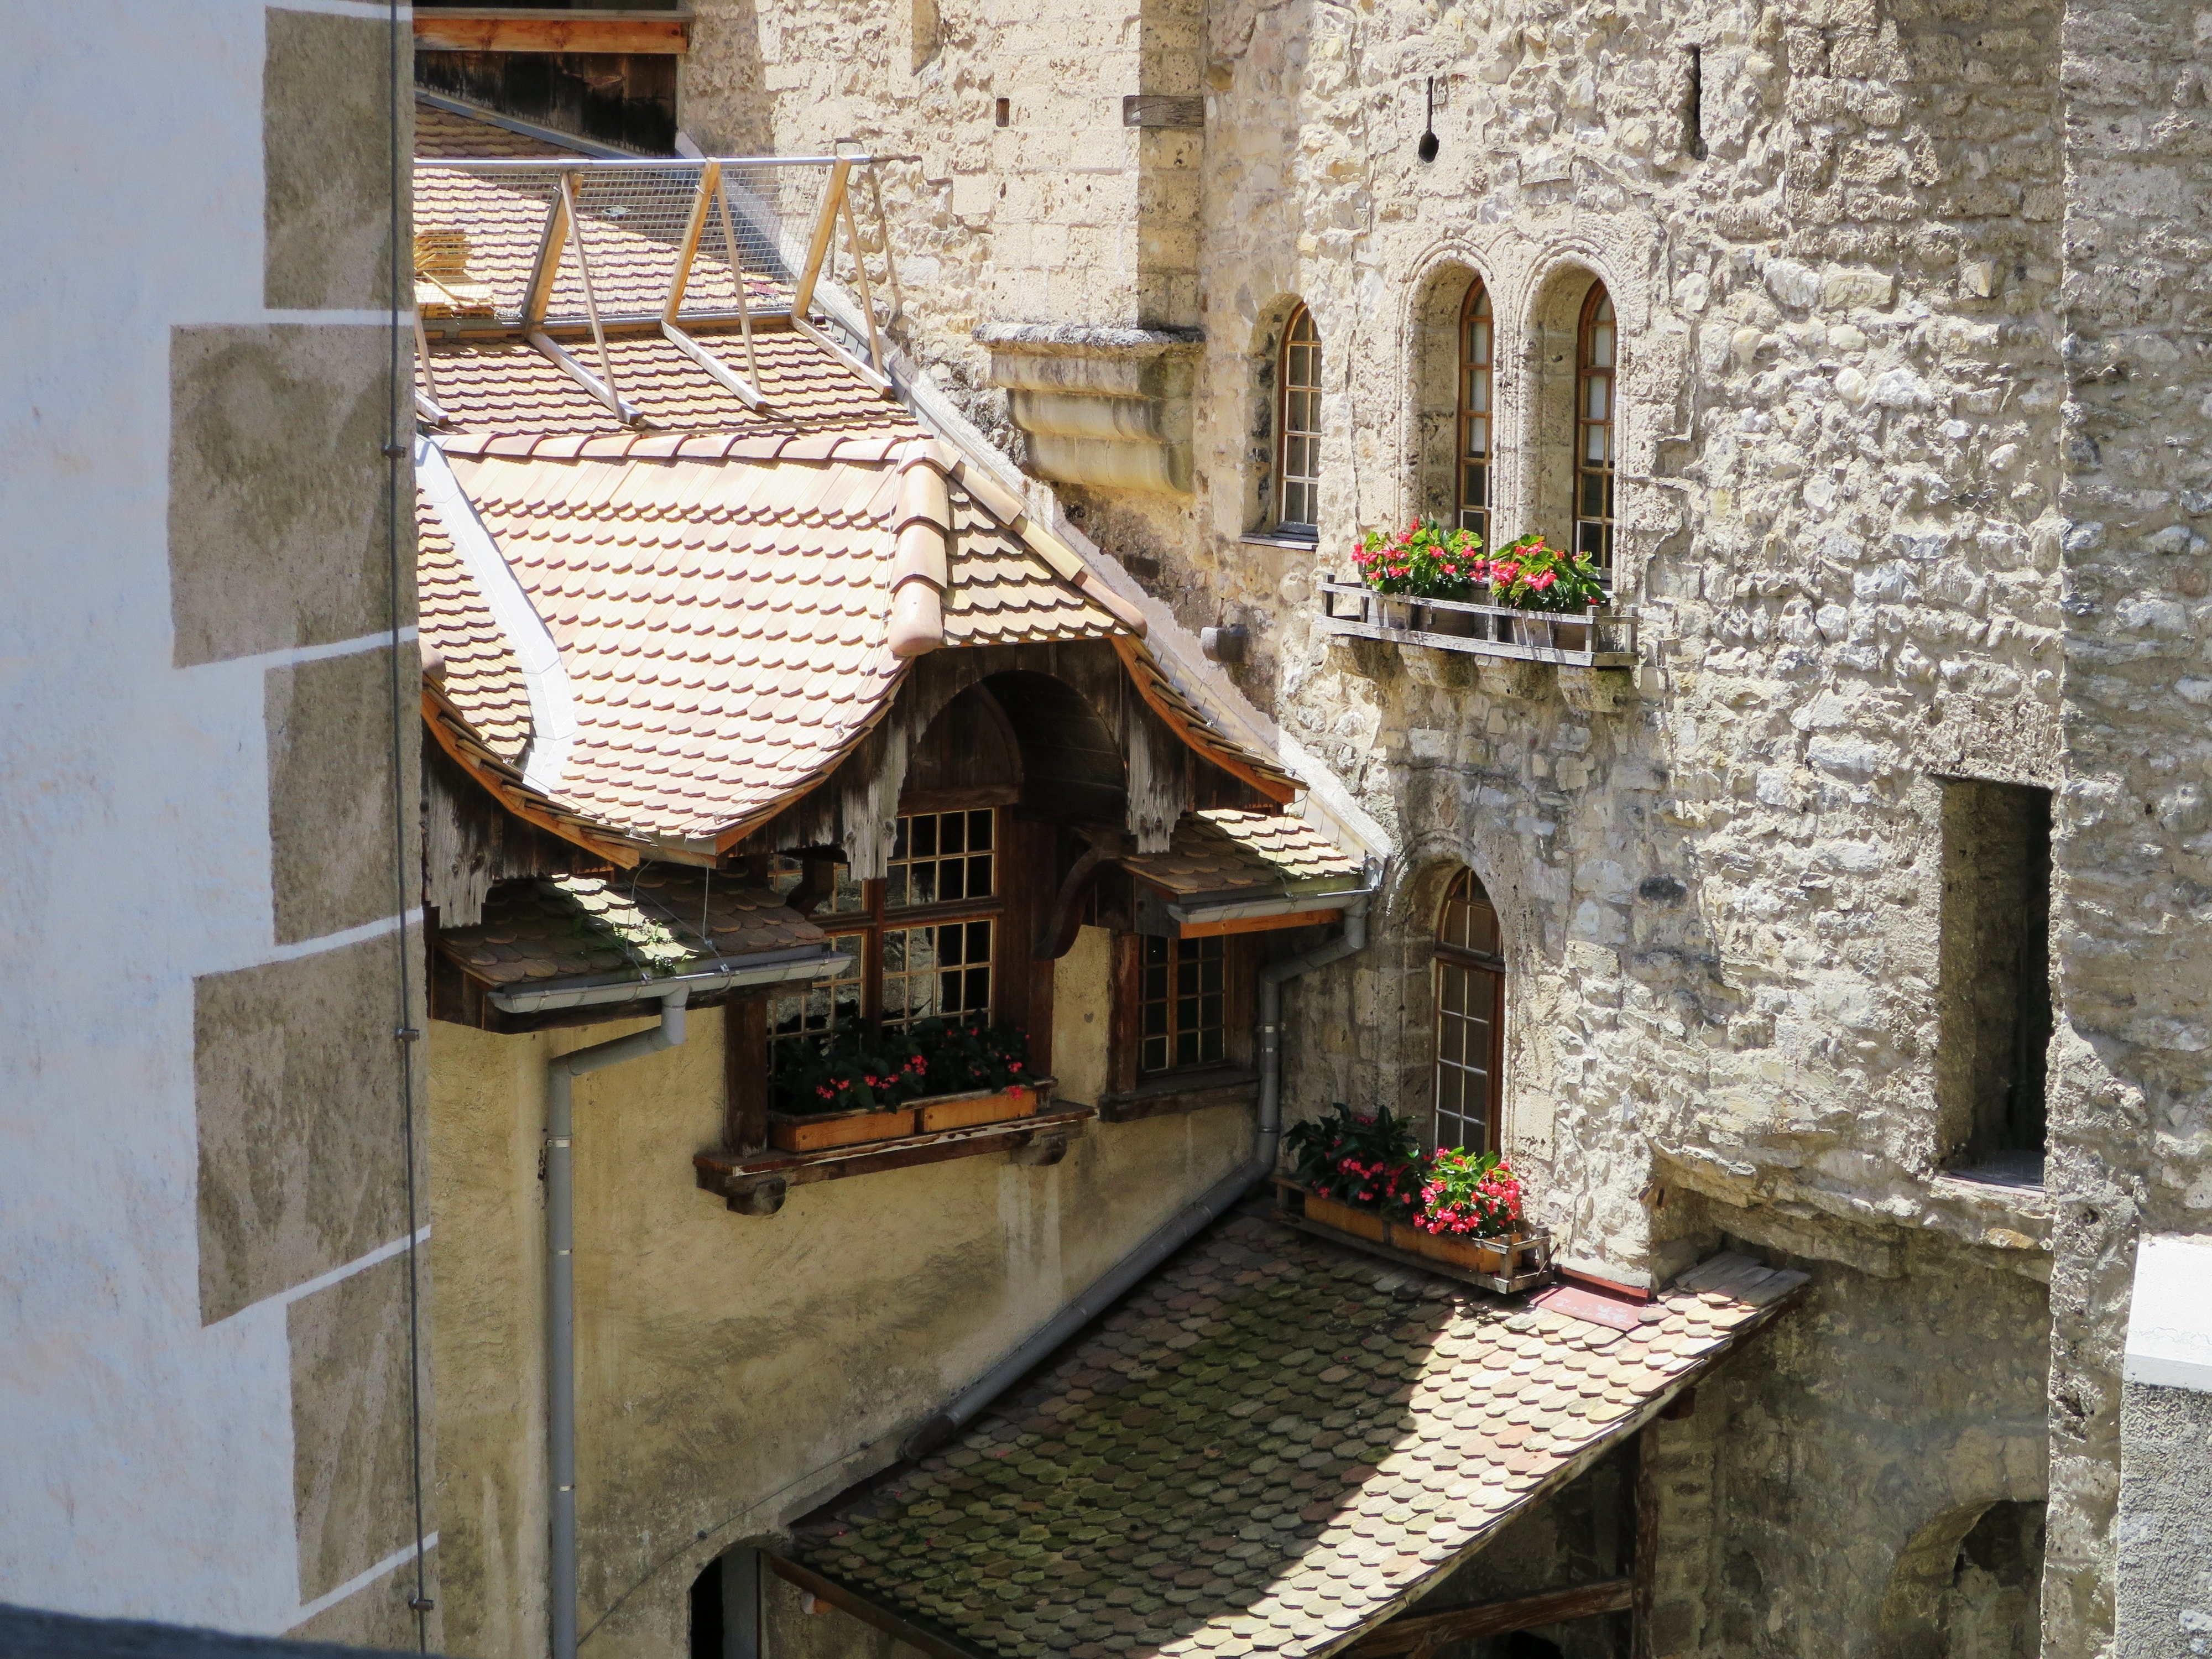
wood, house, town, alley, wall, travel, village, cottage, castle, tourism, temple, switzerland, history, historically, middle ages, lake geneva, ancient history, ch teau chillon